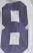
Number: 8